1990s in music

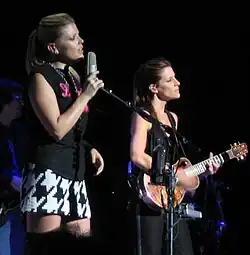
Dixie Chicks

Electronic dance music was highly successful throughout the decade in Europe, particularly in Britain, Germany and Italy. Outdoor raves were popular at the start of the decade in the UK, before the government introduced its Criminal Justice and Public Order Act 1994, leading to a higher number of superclubs opening. Among the most successful were Ministry of Sound and Cream. Before the ban, popular genres at these raves included breakbeat hardcore and techno, though in the mid-1990s these genres splintered into separate scenes, such as happy hardcore, jungle and drum and bass, the latter of which received mainstream recognition through artists such as Goldie and Roni Size.